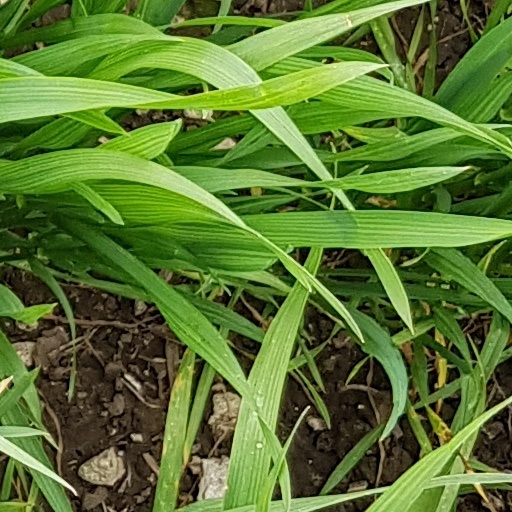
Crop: wheat